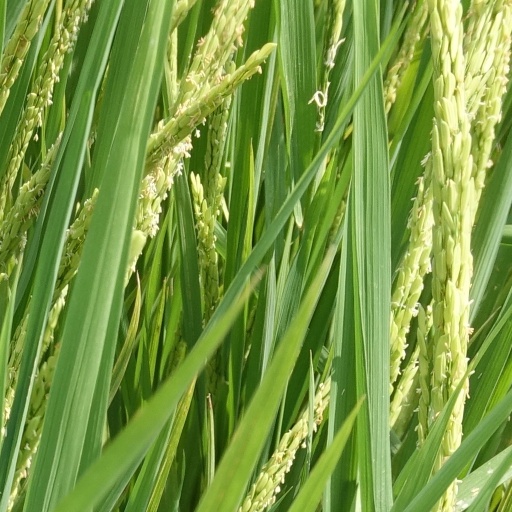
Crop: rice